Fiddlers Three (1948 film)

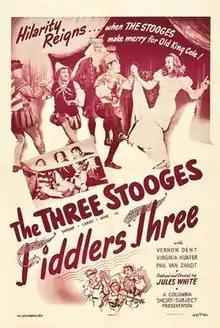

Fiddlers Three is a 1948 short subject directed by Jules White starring American slapstick comedy team The Three Stooges (Moe Howard, Larry Fine and Shemp Howard). It is the 107th entry in the series released by Columbia Pictures starring the comedians, who released 190 shorts for the studio between 1934 and 1959.